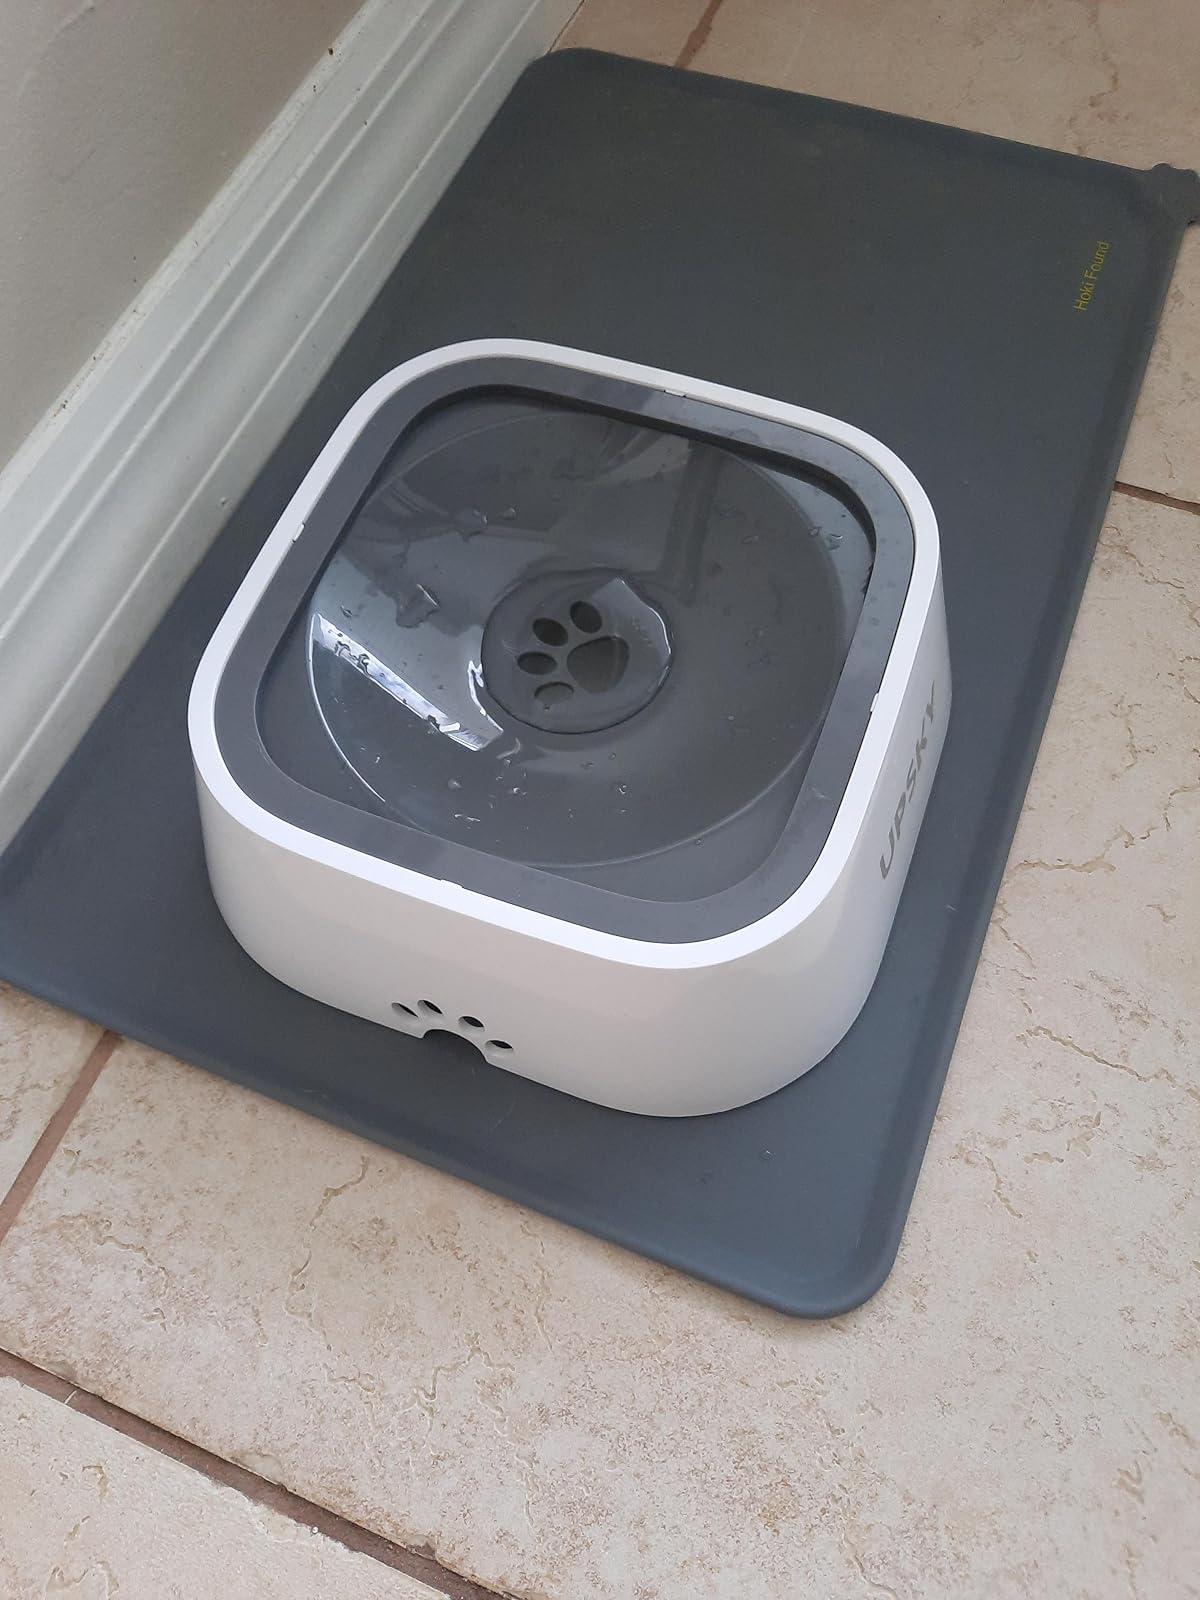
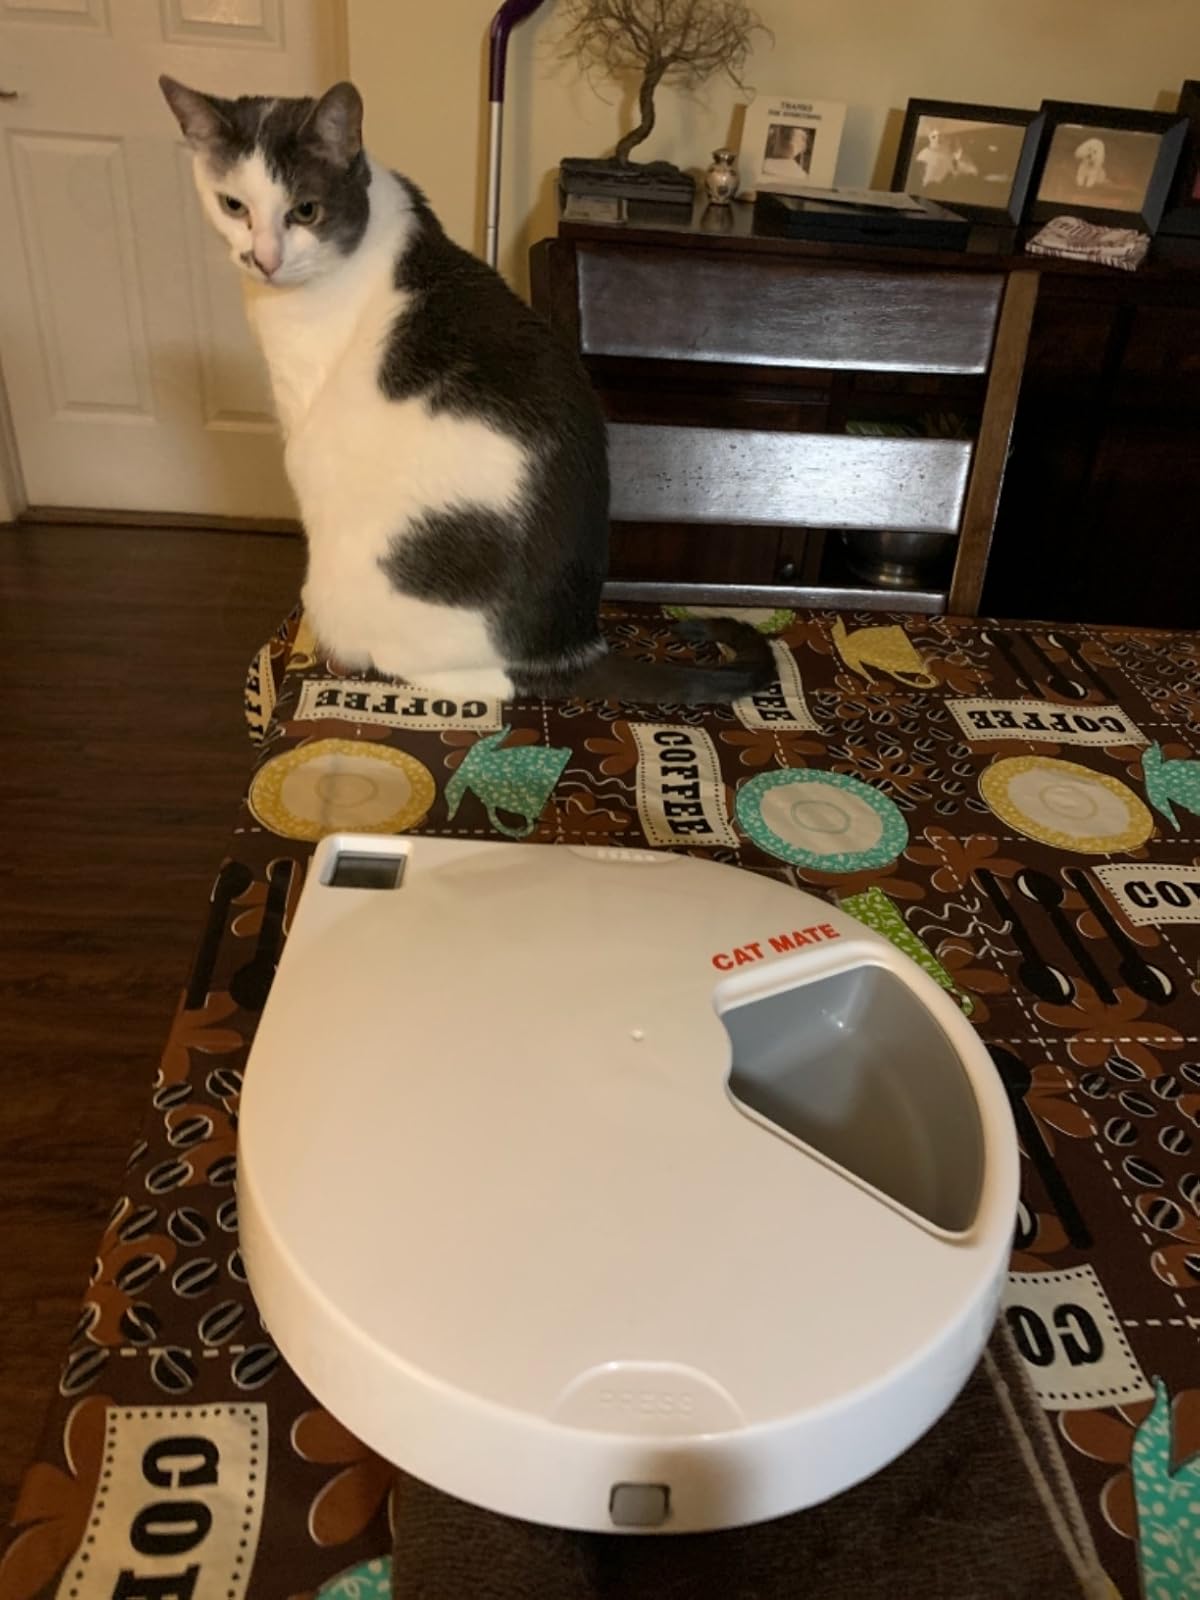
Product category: items_feeder
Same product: no